O Kala

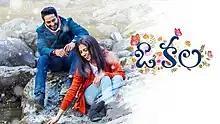

O Kala is a 2023 Indian Telugu-language drama film written and directed by Deepak Kolipaka. The film was produced by Aditya Reddy Kamineni, Ranjith Kumar Kodali and Navya Mahesh M under the banner of Aham Azmi Films and Eternity Entertainment. It features Roshni Sahota and Gourish Yeleti in lead roles. The film was released on Disney+ Hotstar on 13 April 2023.